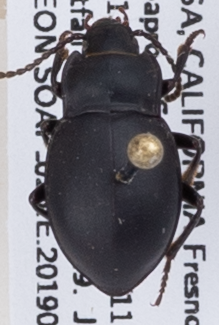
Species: Metrius contractus
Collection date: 2019-08-14
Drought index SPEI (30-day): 0.694
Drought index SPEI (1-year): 0.47
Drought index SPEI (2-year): -0.03